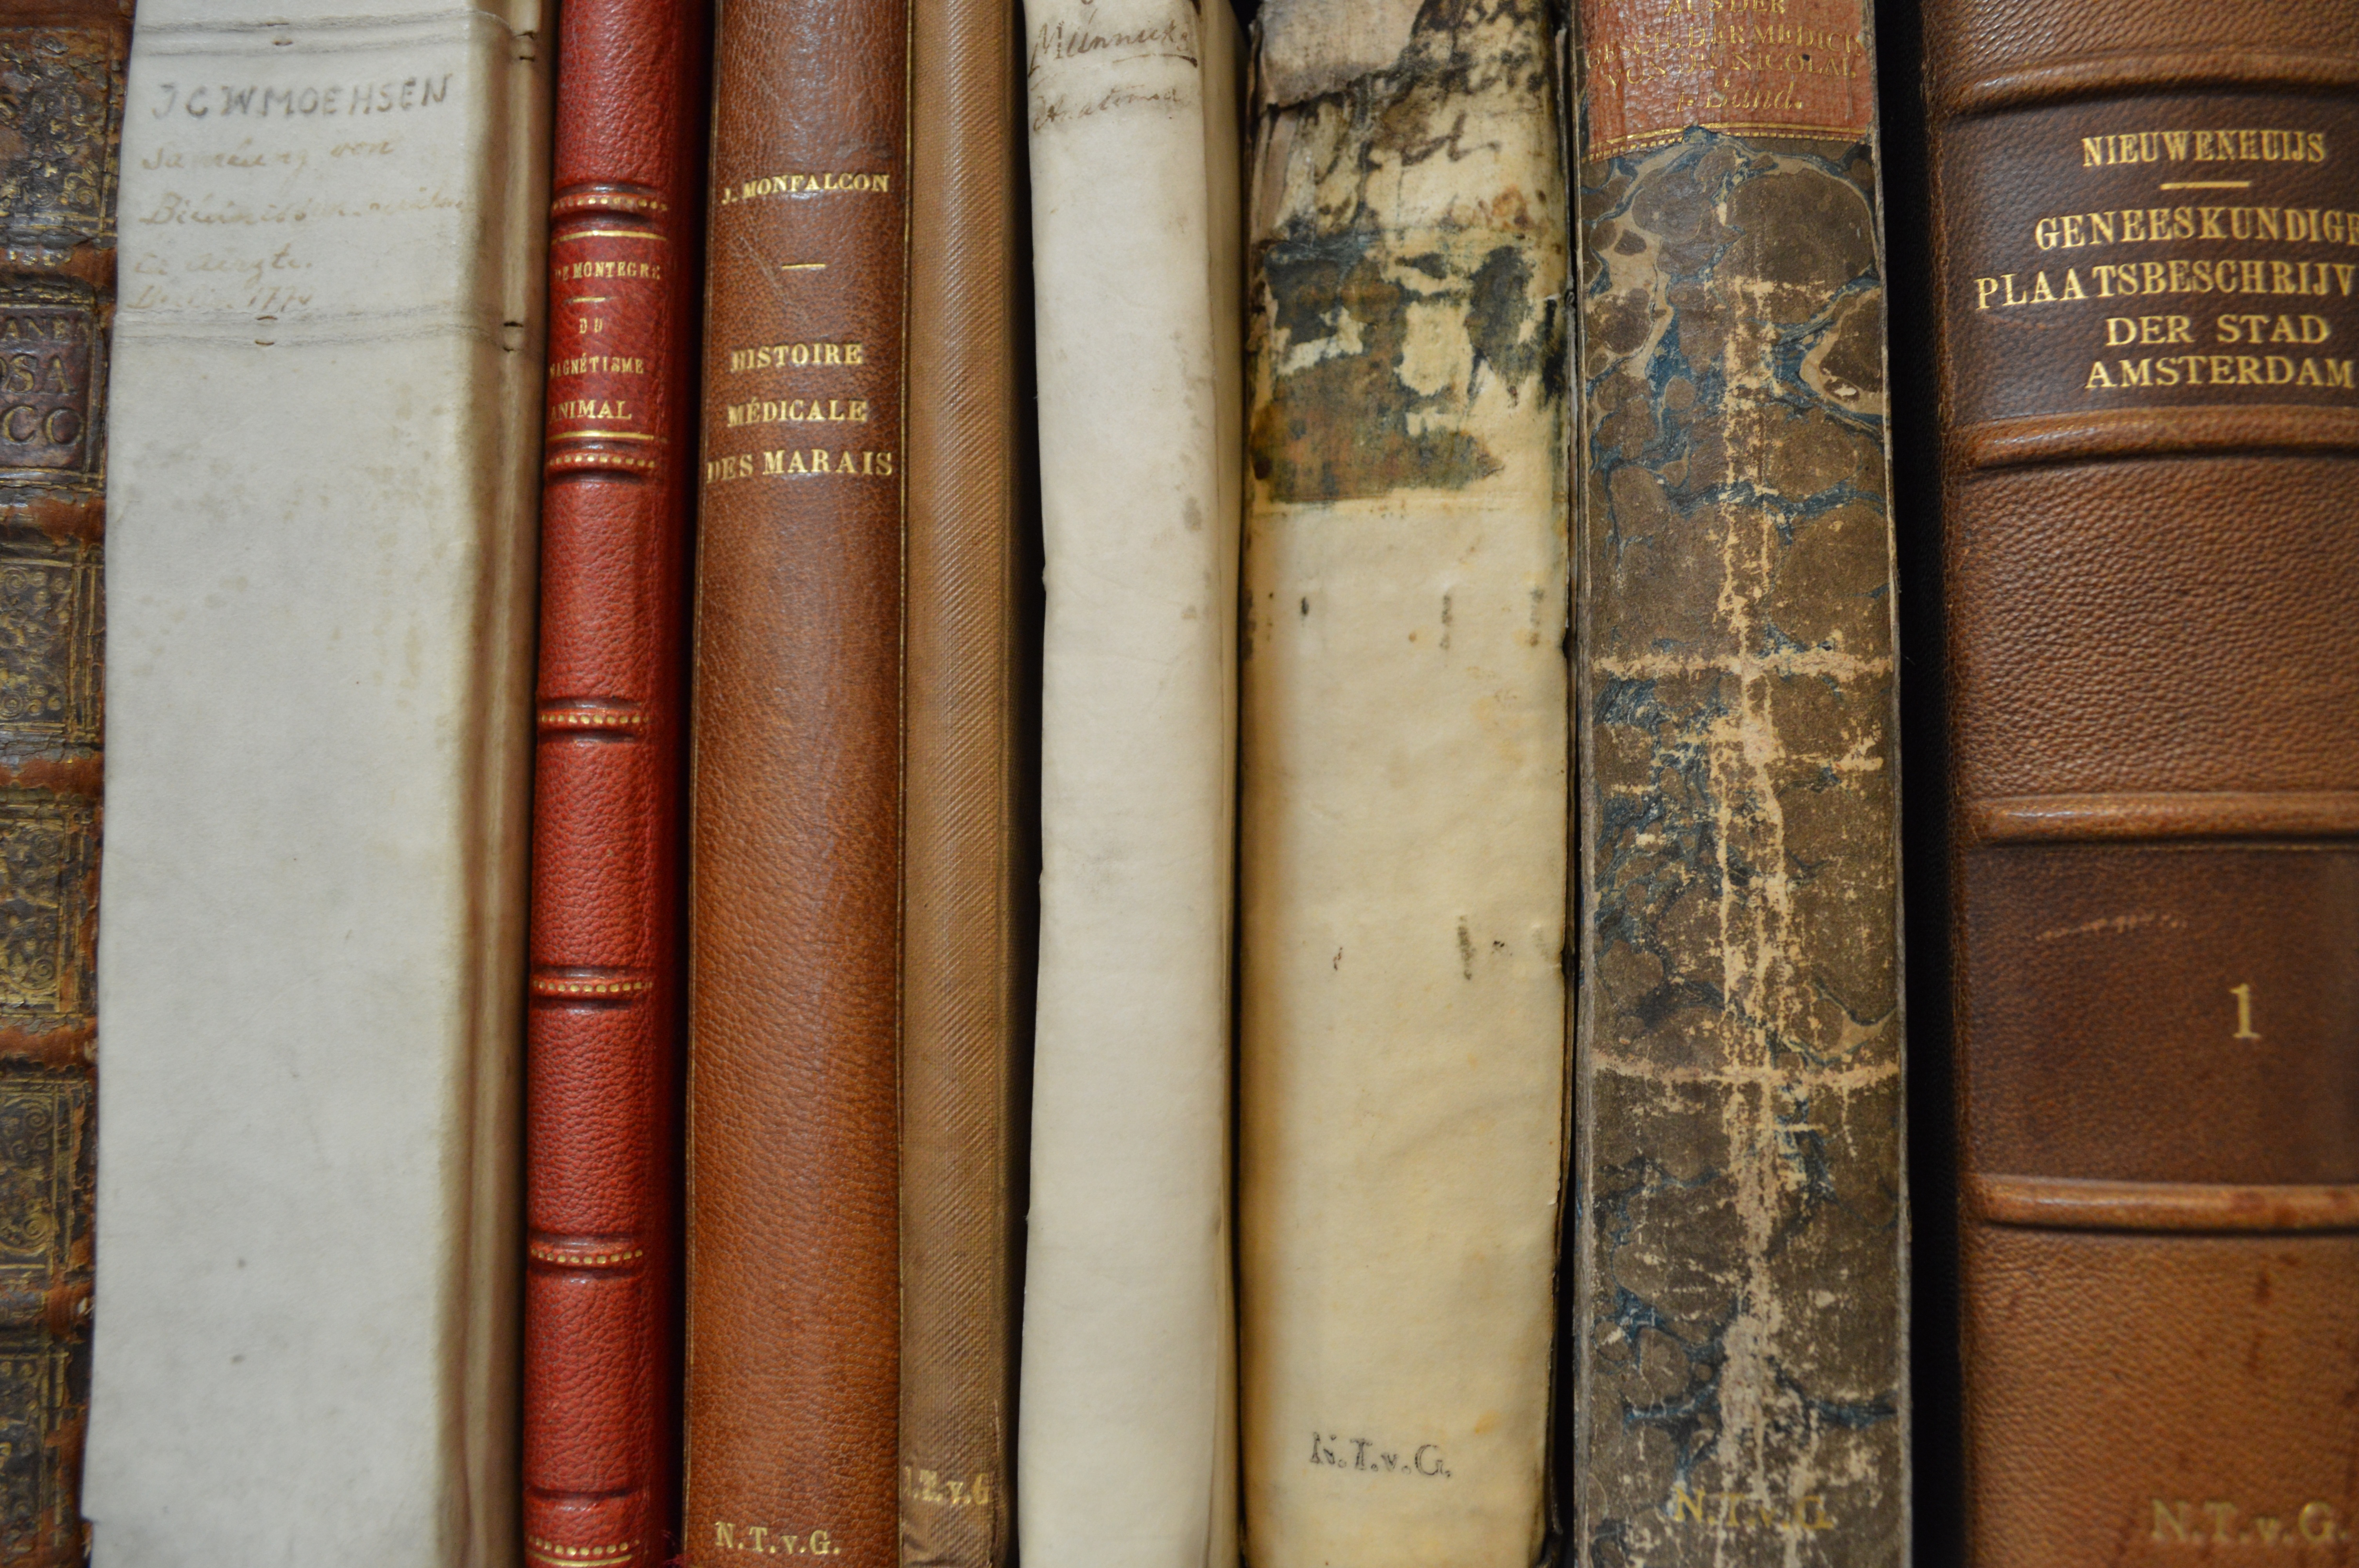
book, wood, old, interior design, art, library, design, latin, man made object, ancient history